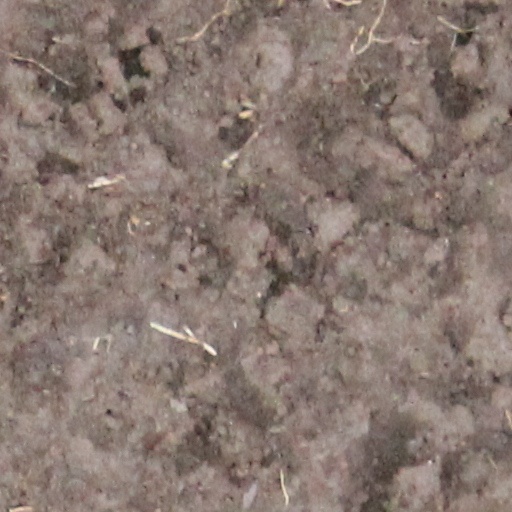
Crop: wheat